Yeh Mohabbat Hai

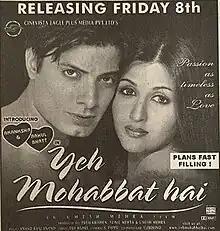
Theatrical release poster

Yeh Mohabbat Hai is a 2002 Indian Hindi-language action film directed by Umesh Mehra, starring Rahul Bhat, Johnny Lever, Parikshit Sahni, Akanksha Malhotra, Mohnish Behl, Gulshan Grover, Arbaaz Khan, Nasir Khan and Danny Denzongpa.